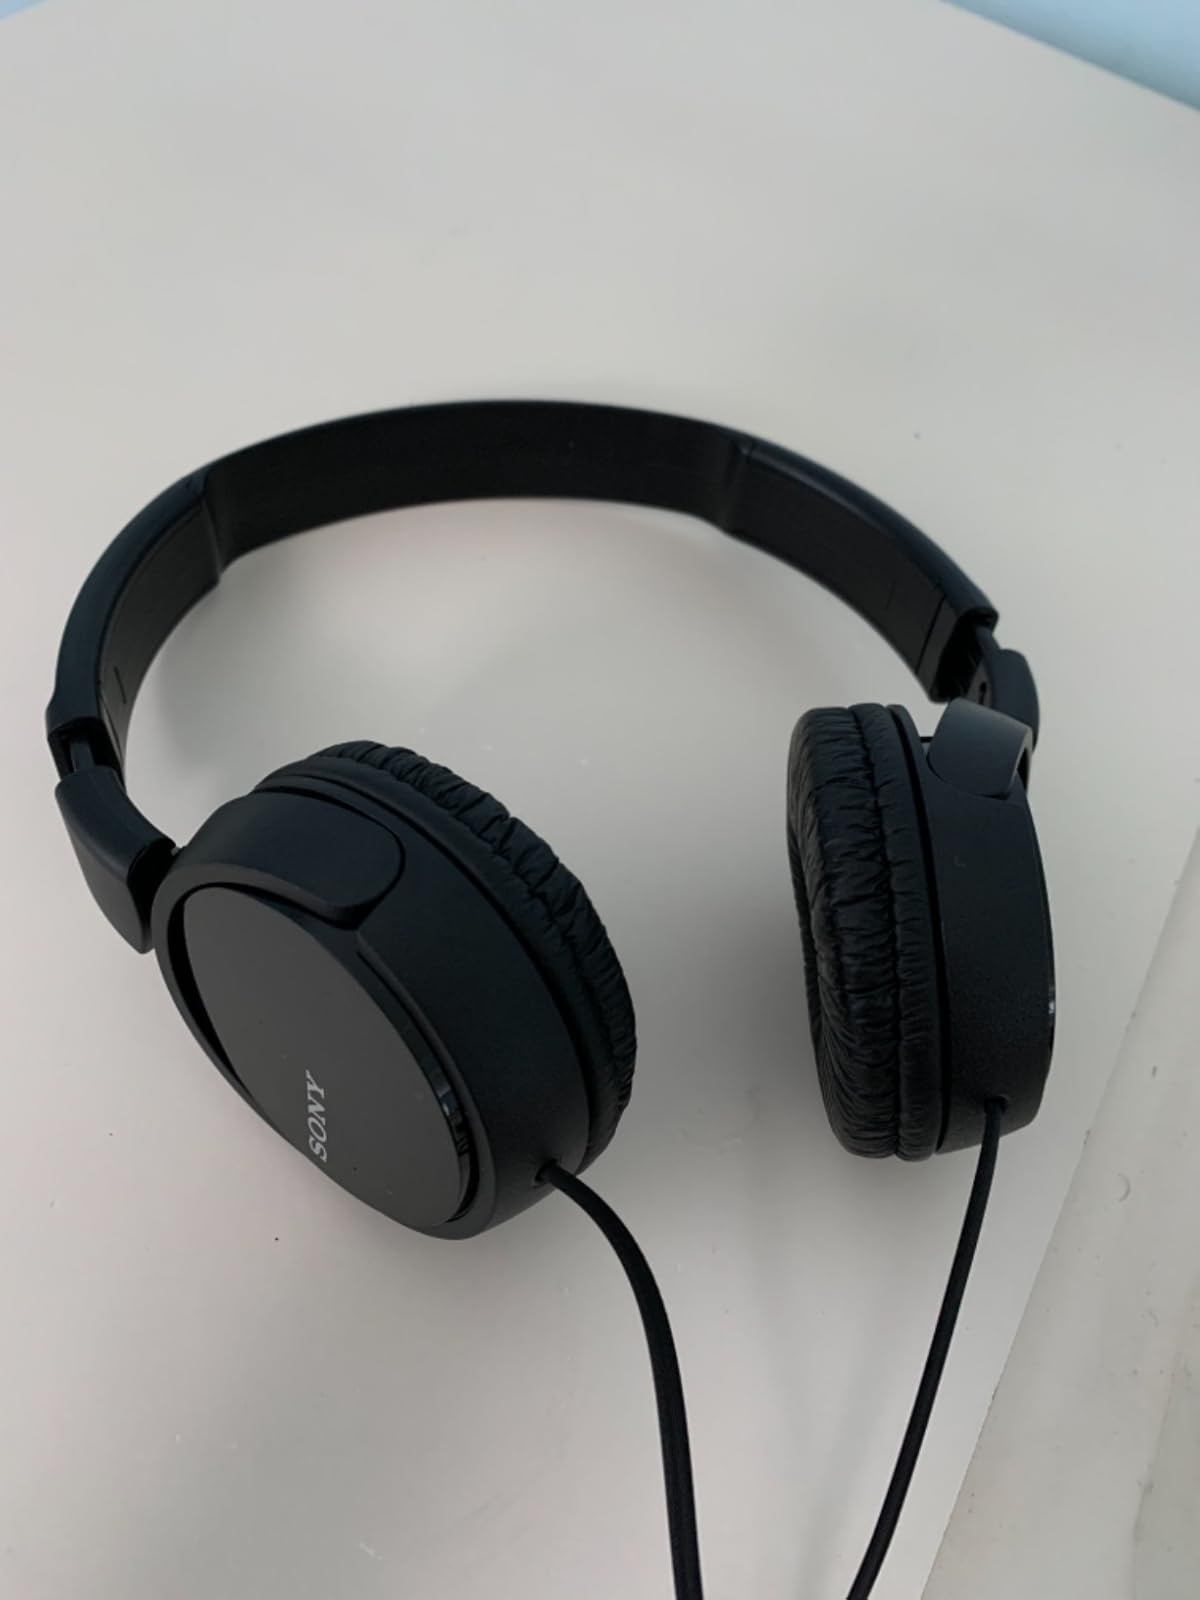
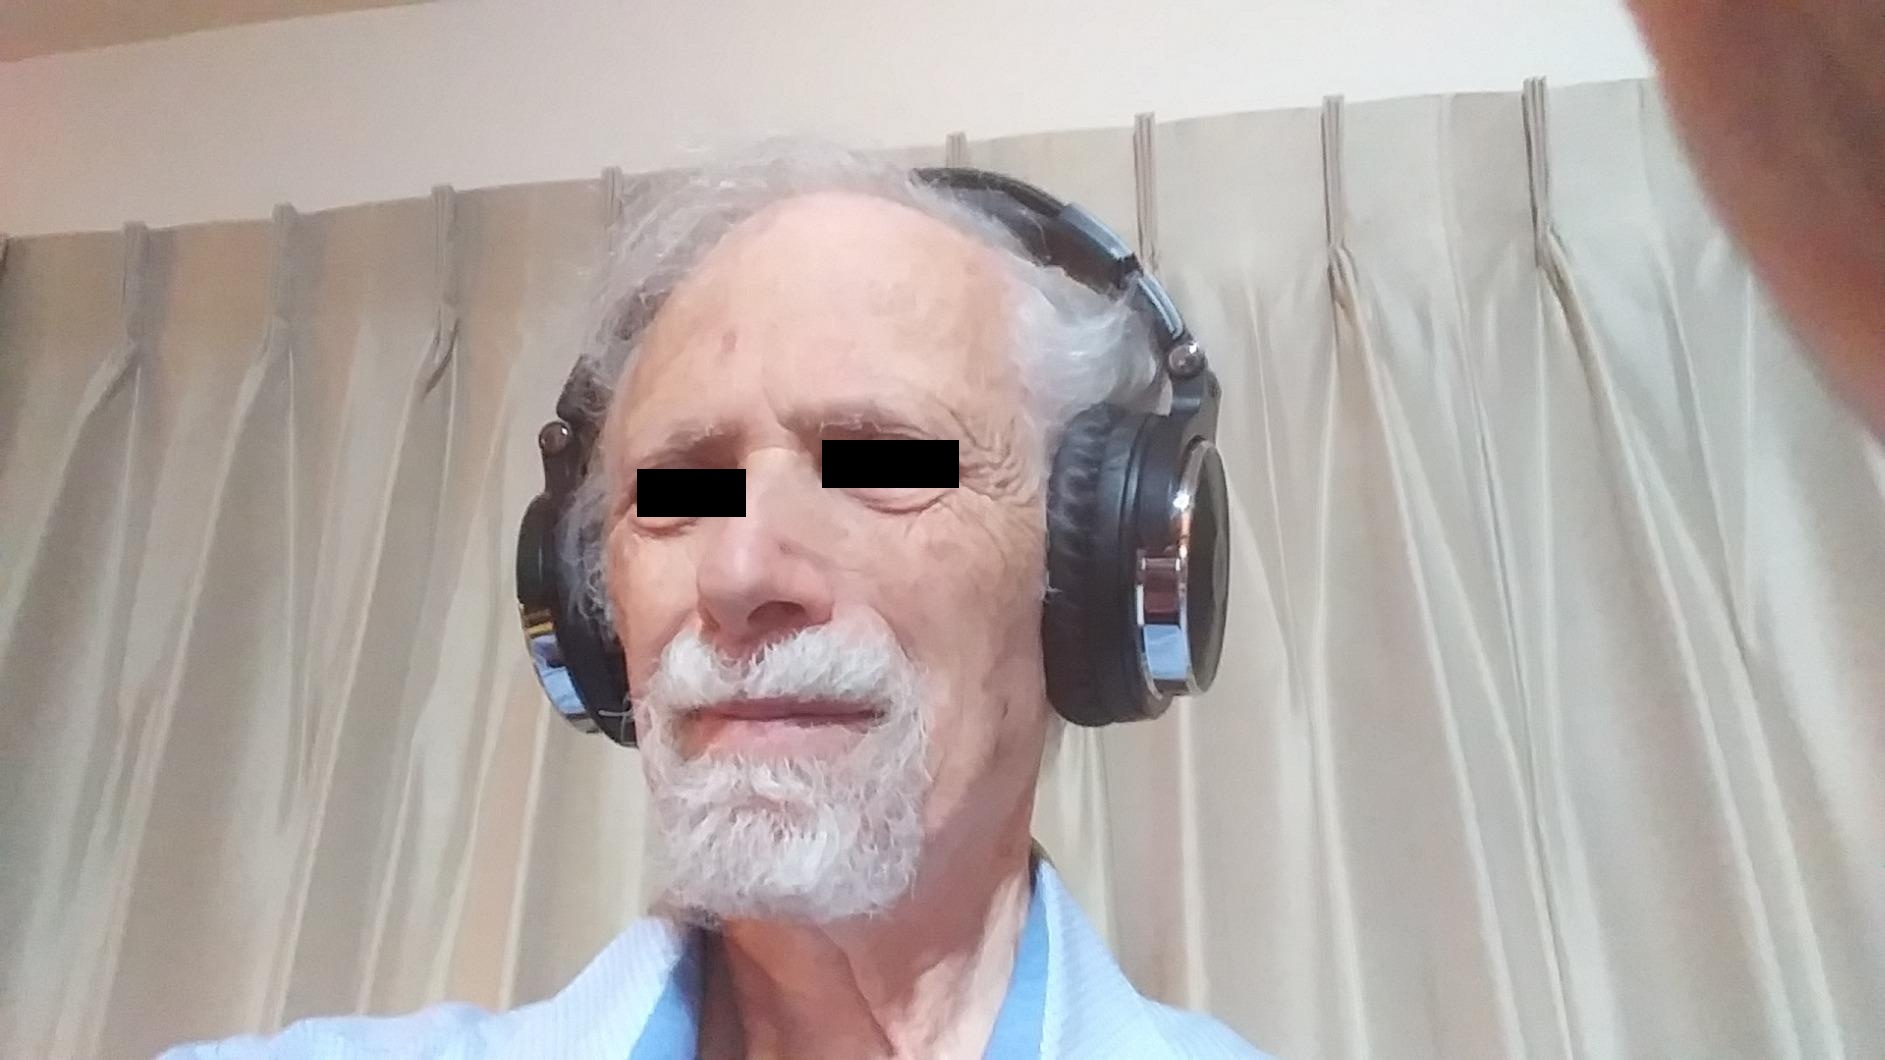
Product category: headphones
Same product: no